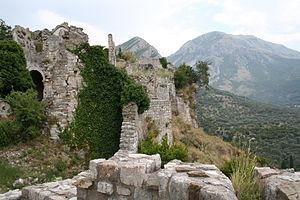
Stari Bar est un village du sud du Monténégro, dans la municipalité de Bar. C'est aussi à Stari Bar que l'on trouve l'ancien emplacement de la ville de Bar qui se nommait à l'époque Antivari.